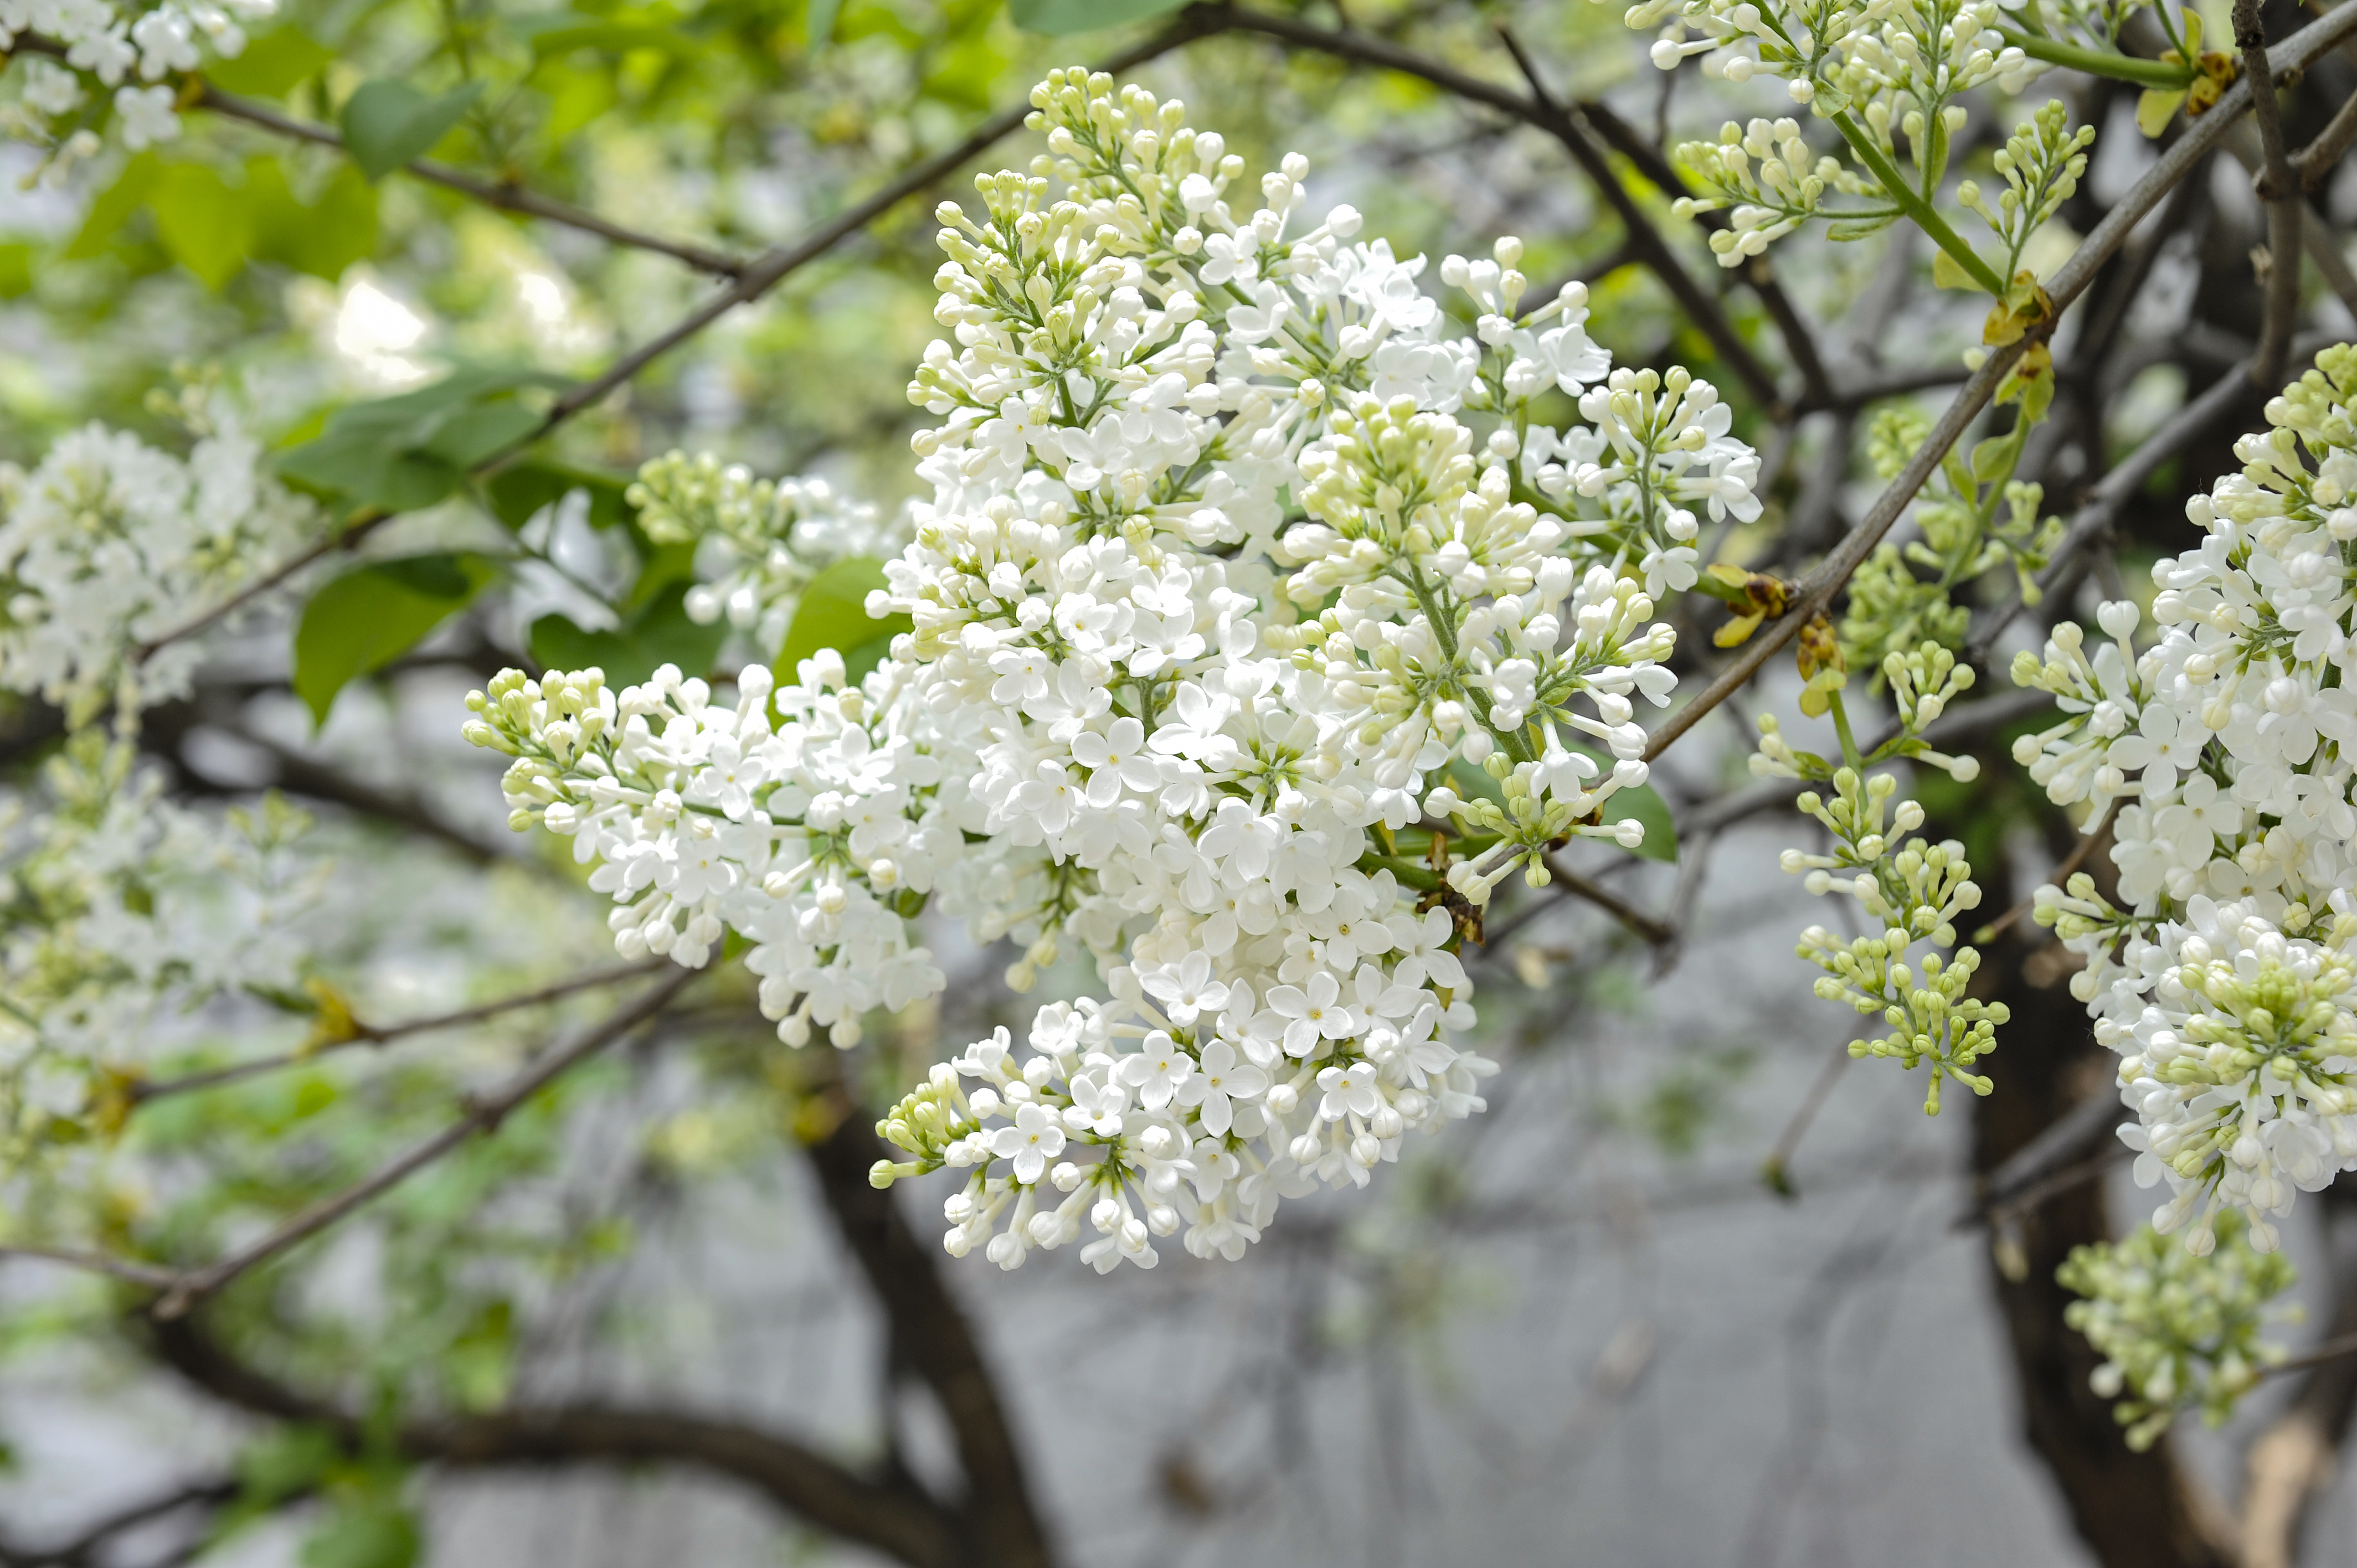
lilac, tree, flower, plant, spring, woody plant, branch, blossom, shrub, flowering plant, shadbush, wildflower, Dogwood family, parsley family, twig, subshrub, Heracleum plant, prunus, alyssum, perennial plant